Skarpsno station

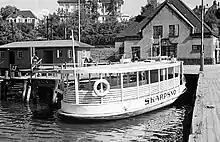
The ferry in front of the station in 1924

The line from Sandvika to Oslo was substantially upgraded between 1917 and 1922. The freight handling was moved from Oslo V to Filipstad and on 26 January 1916 a separate railway line opened from Skarpsno to there. Like many of the stations on the section, Skarpsno was rebuilt as an elevated railway. The tracks were raised, allowing the level crossings to be removed and the roads to run through underpasses. This involved the station being rebuilt so it received an island platform. Eivind Gleditsch at NSB Arktitektkontor designed a new station building, which opened in 1917.